History of the Edmonton Oilers

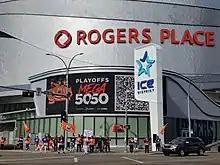
Fans outside Rogers Place during the first round of the 2022 Stanley Cup playoffs.

In the 2021–22 season, the Oilers finished with 49–27–6, their first 40-win season since 2017. McDavid had a career-high 123 points and the Oilers clinched second place in the Pacific Division. The Oilers faced the Los Angeles Kings in the First Round of the 2022 Stanley Cup playoffs. After struggling at first, the Oilers managed to cling on and win an extremely close series with a shutout in Game 7 to advance to the Second Round. There, they faced their provincial rival Calgary Flames for the first since 1991. The series was a tight battle, leading to the Oilers triumphing over the Flames in five games. The series was a part of the iconic Battle of Alberta which is known for its excessive amount of high-scoring games and brutality. The Oilers advanced to the Western Conference Finals for the first time since 2006 where they were swept in four games by the eventual Stanley Cup champion Colorado Avalanche.